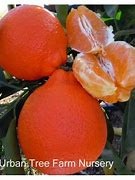
Label: mandarine